Glycoside hydrolase family 53

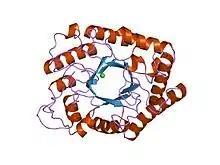
crystal structure of beta-1,4-galactanase from aspergillus aculeatus at 100k

In molecular biology, the glycoside hydrolase family 53 is a family of glycoside hydrolases , which are a widespread group of enzymes that hydrolyse the glycosidic bond between two or more carbohydrates, or between a carbohydrate and a non-carbohydrate moiety. A classification system for glycoside hydrolases, based on sequence similarity, has led to the definition of >100 different families. This classification is available on the CAZy web site, and also discussed at CAZypedia, an online encyclopedia of carbohydrate active enzymes.